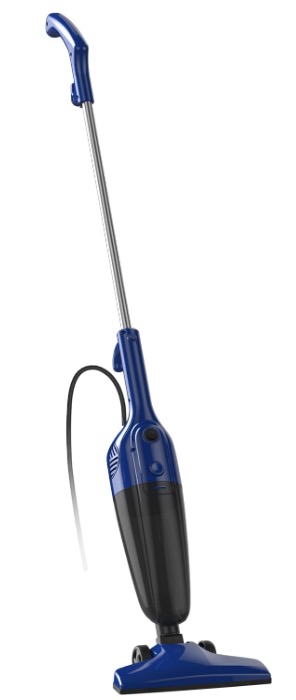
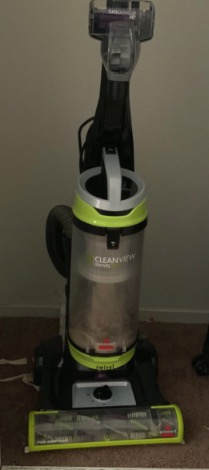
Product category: items_vacuum
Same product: no